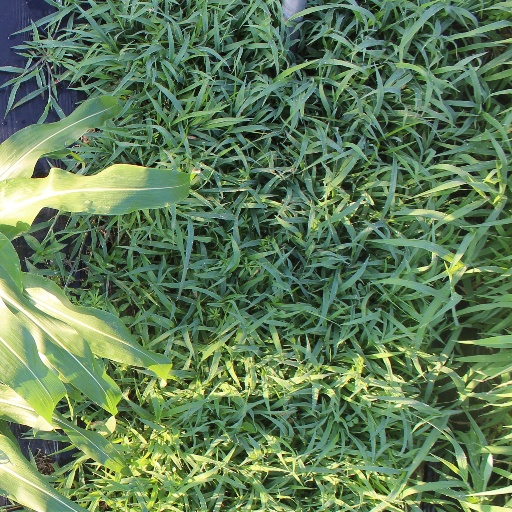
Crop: sorghum